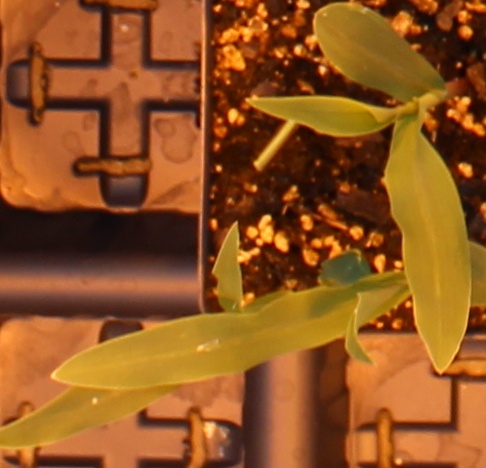
Label: Corn